Hilbert space

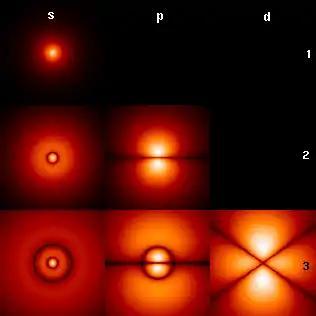
The orbitals of an electron in a hydrogen atom are eigenfunctions of the energy.

In the mathematically rigorous formulation of quantum mechanics, developed by John von Neumann, the possible states (more precisely, the pure states) of a quantum mechanical system are represented by unit vectors (called "state vectors") residing in a complex separable Hilbert space, known as the state space, well defined up to a complex number of norm 1 (the phase factor). In other words, the possible states are points in the projectivization of a Hilbert space, usually called the complex projective space. The exact nature of this Hilbert space is dependent on the system; for example, the position and momentum states for a single non-relativistic spin zero particle is the space of all square-integrable functions, while the states for the spin of a single proton are unit elements of the two-dimensional complex Hilbert space of spinors. Each observable is represented by a self-adjoint linear operator acting on the state space. Each eigenstate of an observable corresponds to an eigenvector of the operator, and the associated eigenvalue corresponds to the value of the observable in that eigenstate.